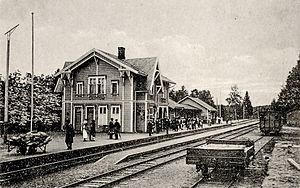
Hortenlinjen
Skoppum Station mellem 1897 og 1917.
Hortenlinjen var en norsk jernbane, der gik fra Skoppum til Horten. Den 7 km lange bane var en sidebane til Vestfoldbanen og blev indviet sammen med denne 13. oktober 1881 af kong Oscar 2., idet selve driften dog først begyndte i december 1881. Banen var oprindeligt smalsporet med en sporvidde på 1.067 mm, men den blev ombygget til normalspor med sporvidden 1.435 mm i 1949 og elektrificeret i 1957. Persontrafikken blev indstillet 28. maj 1967, mens godstrafikken ophørte i januar 2002. I 2007 blev det vedtaget at fjerne banen, og at traceen skulle benyttes til vandre- og cykelsti. Demonteringen af banen begyndte i januar 2008. Dele af køreledningsanlægget er overtaget af veteranbanen Thamshavnbanen.